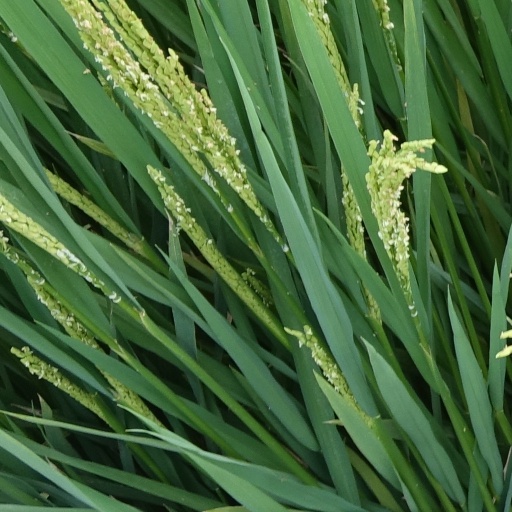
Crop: rice